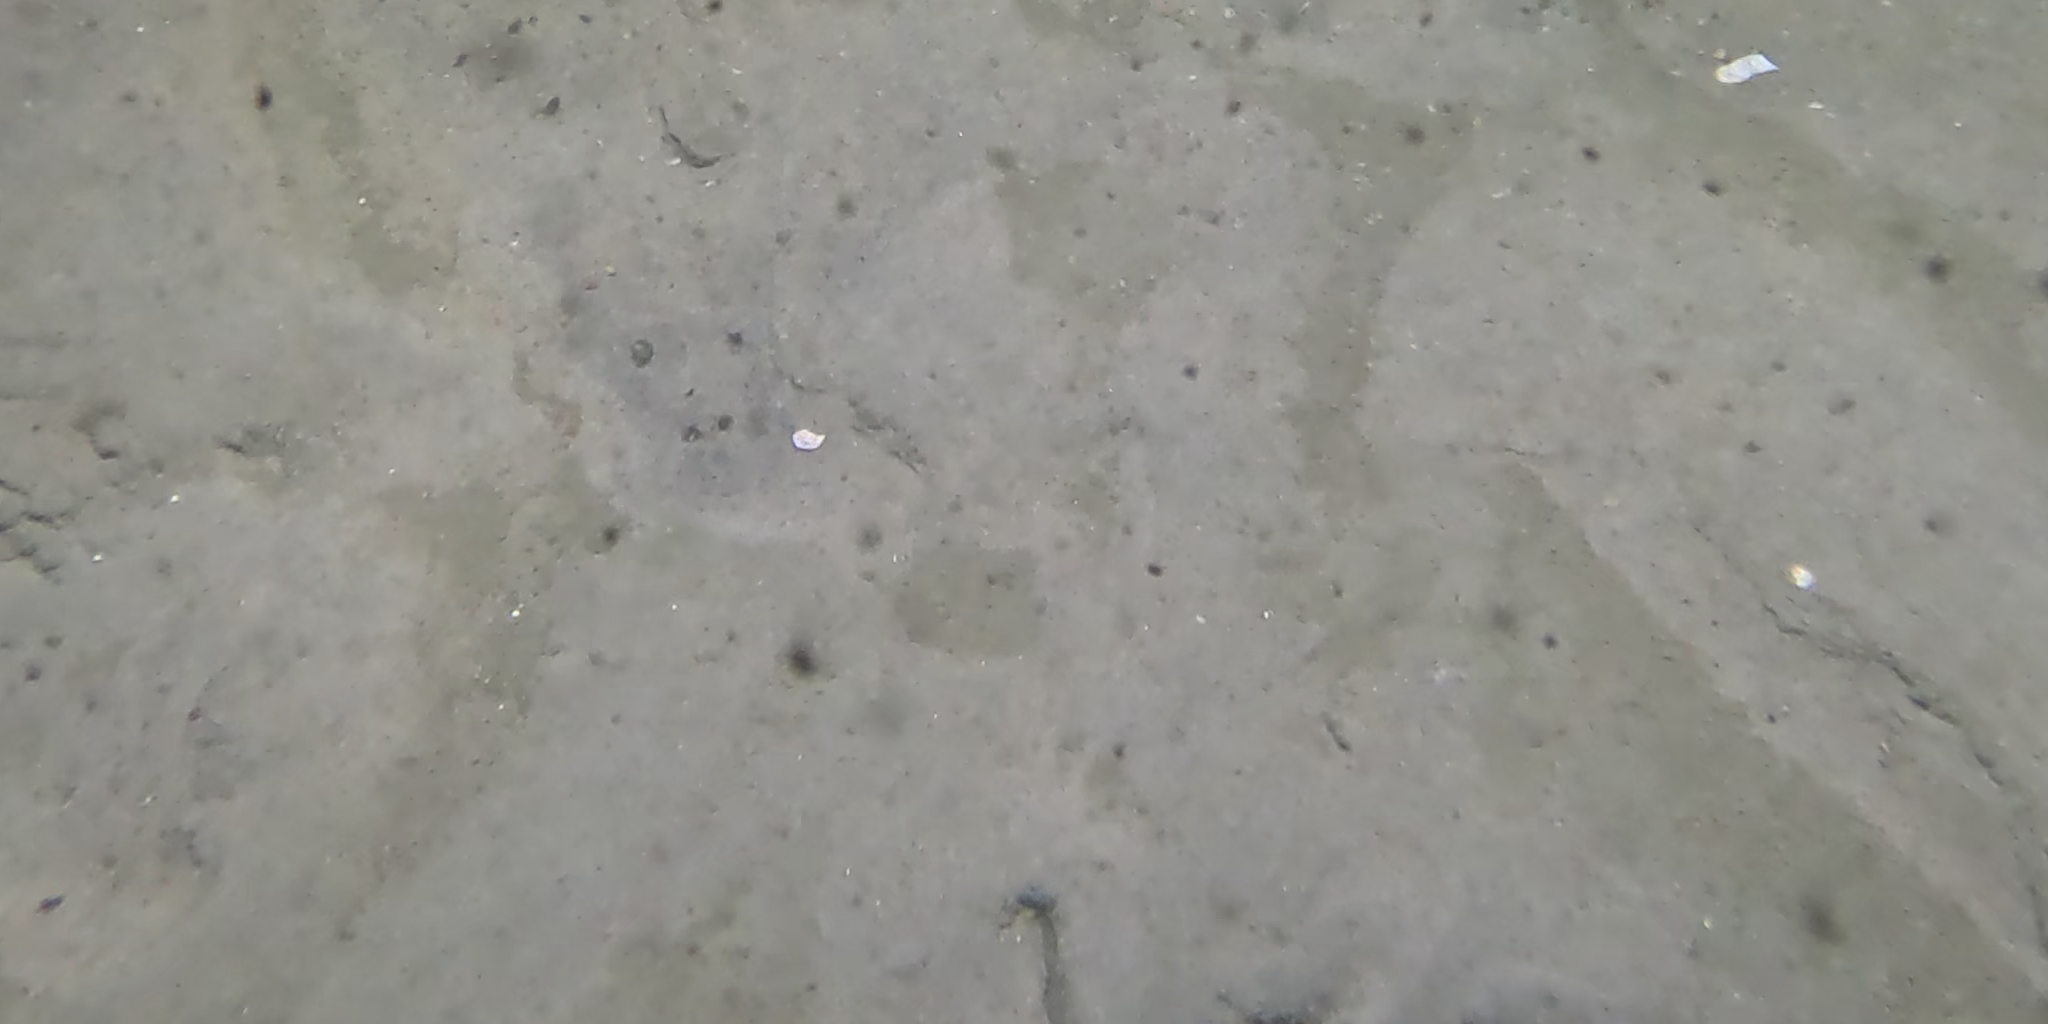
Seabed habitat: sand